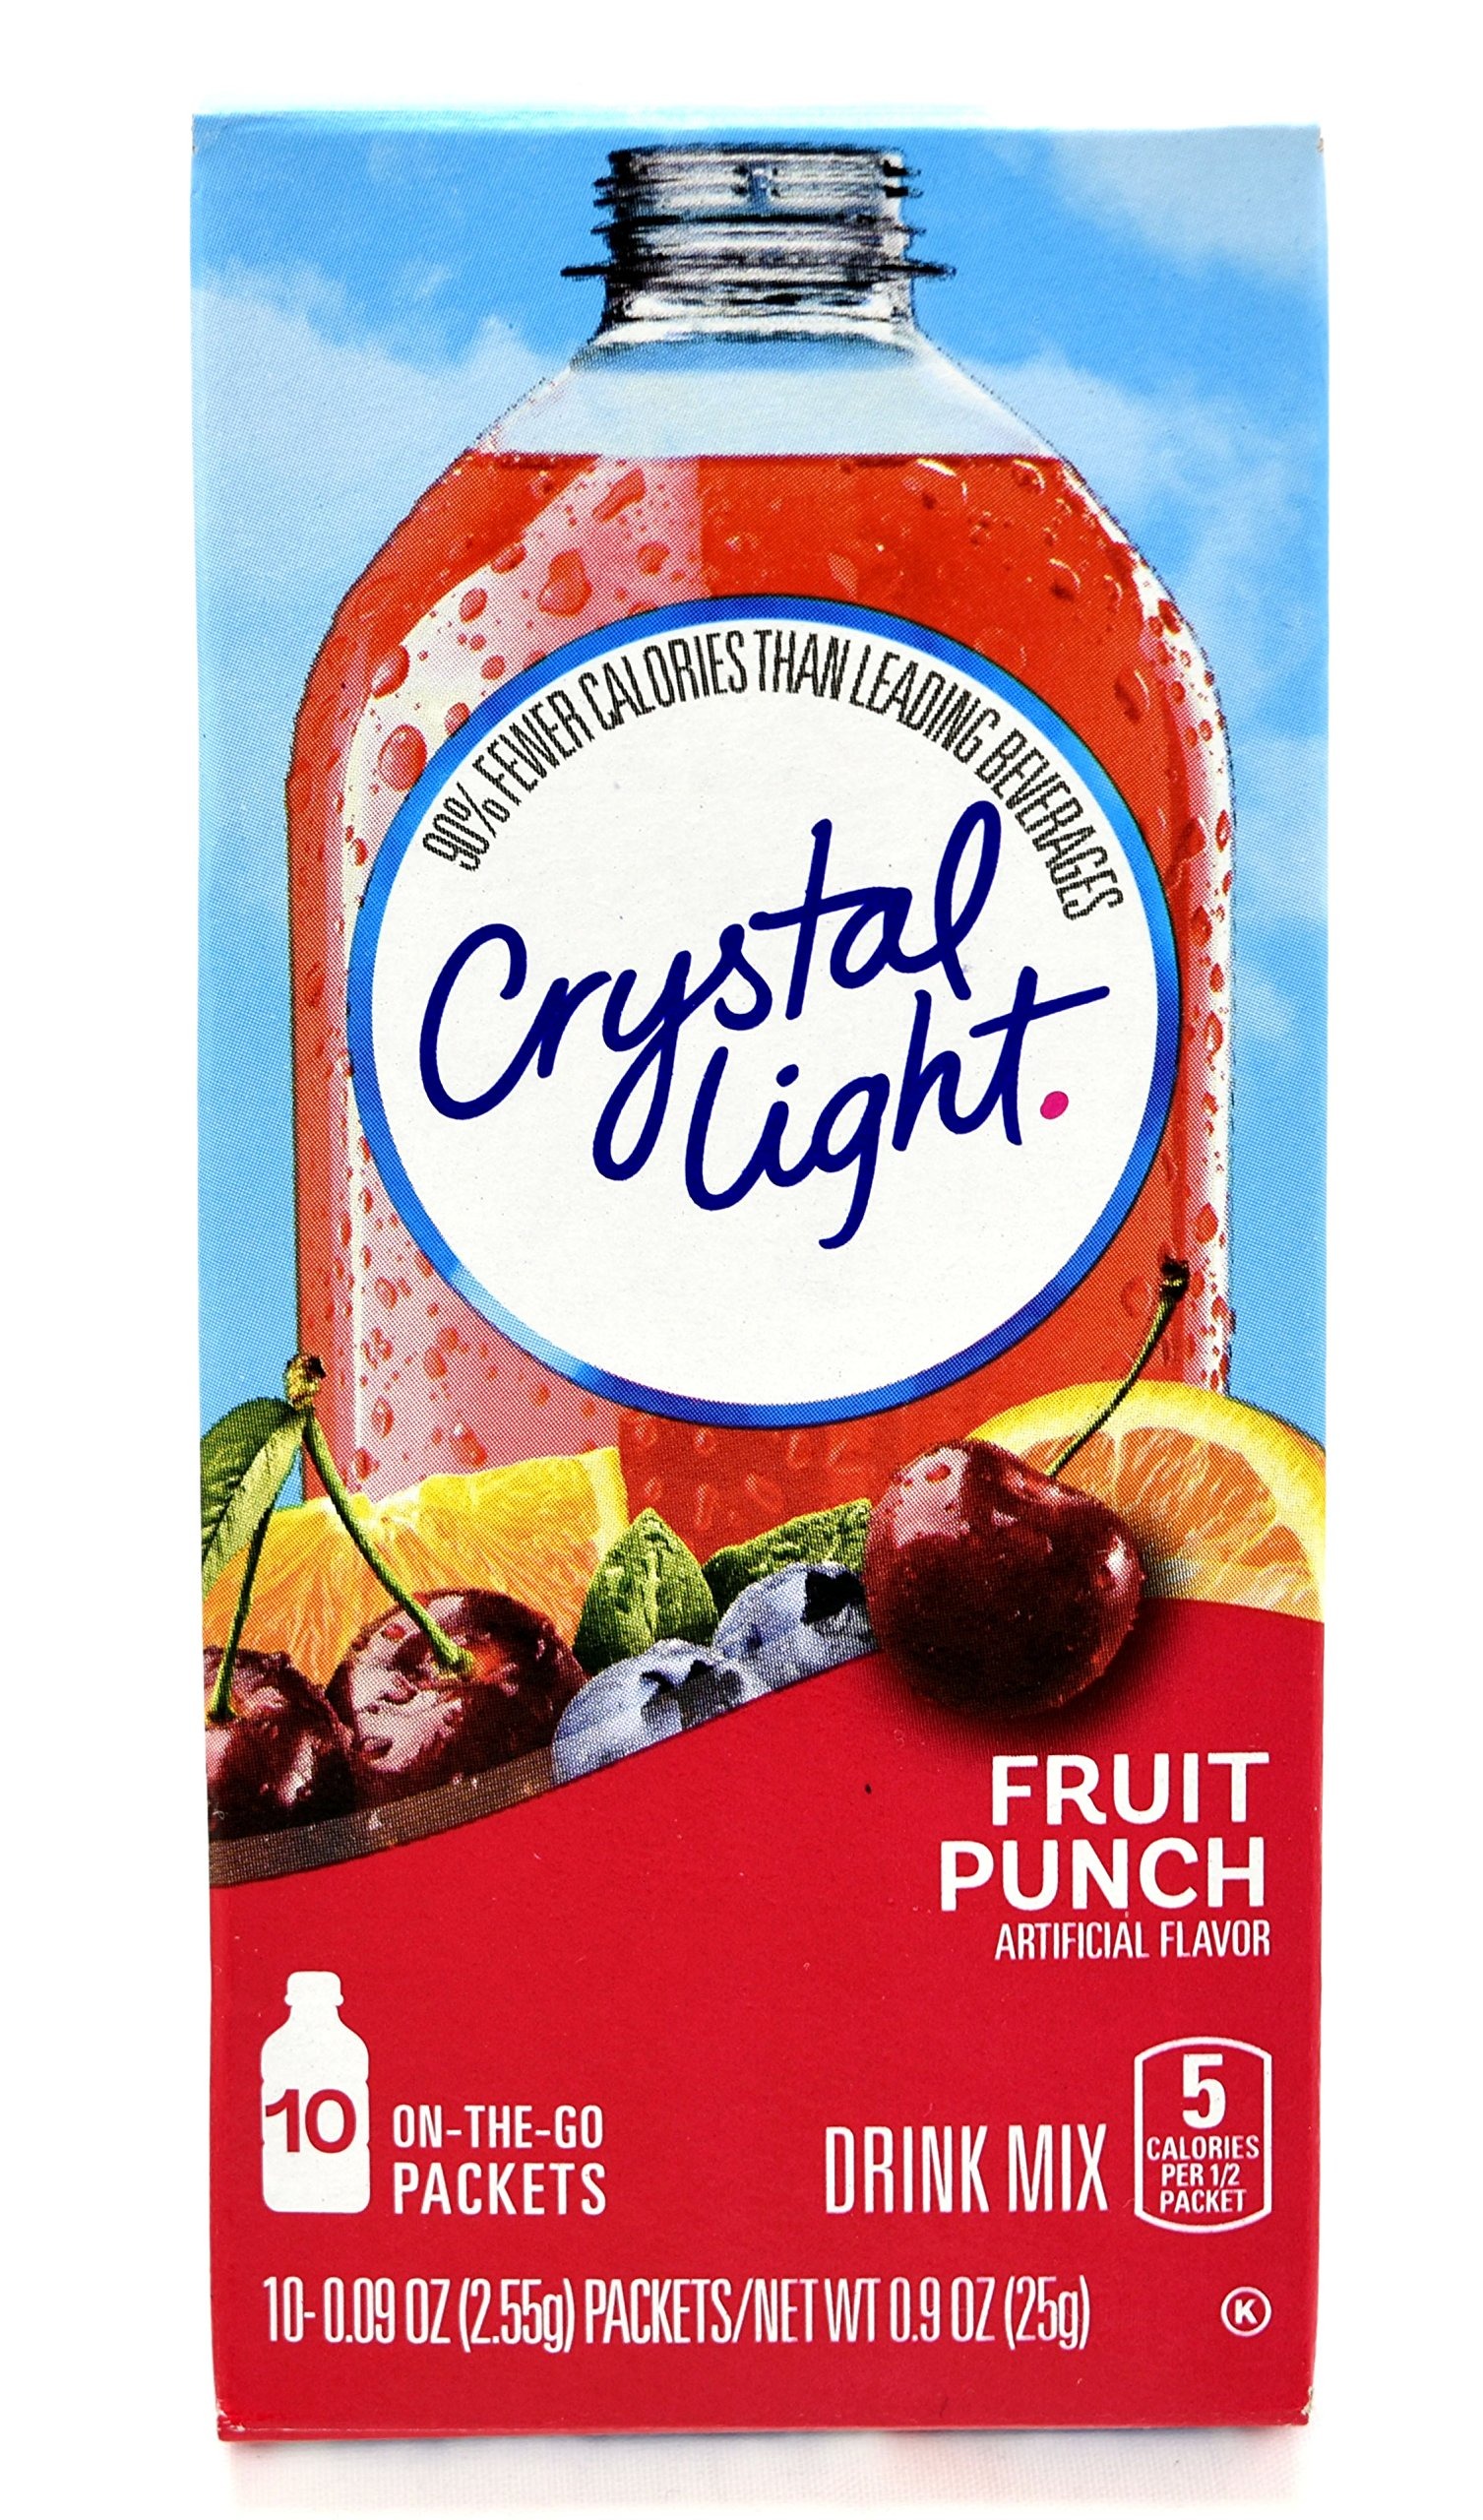
Item Name: Crystal Light On The Go Fruit Punch Drink Mix, 10-Count Boxes (Pack of 5)
Bullet Point 1: Each Crystal Light On The Go Box Contains 10 Individual Packets that You Mix with Up to 16.9 Fluid Ounces (500 ml) of Water
Bullet Point 2: Each Crystal Light On The Go 8 Ounce Serving Contains 5 Calories
Bullet Point 3: Crystal Light On The Go has 90% Fewer Calories than Leading Beverages
Bullet Point 4: Crystal Light Fruit Punch Contains No Caffeine and is Kosher
Bullet Point 5: Crystal Light Fruit Punch is Low in Sodium and Gluten Free
Product Description: Crystal Light On The Go turns the water you need into the water you will love. It transforms ordinary water with fabulous fruit flavors and tantalizing teas. Each sip is the perfect way to refresh, renew and satisfy your thirst for something different.
Value: 5.0
Unit: count

Price: 2.92